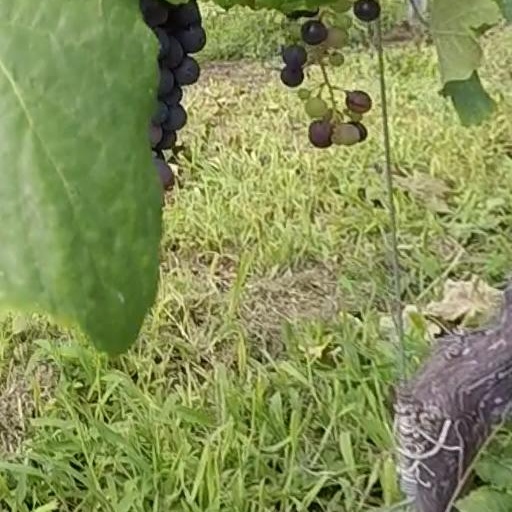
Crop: grape